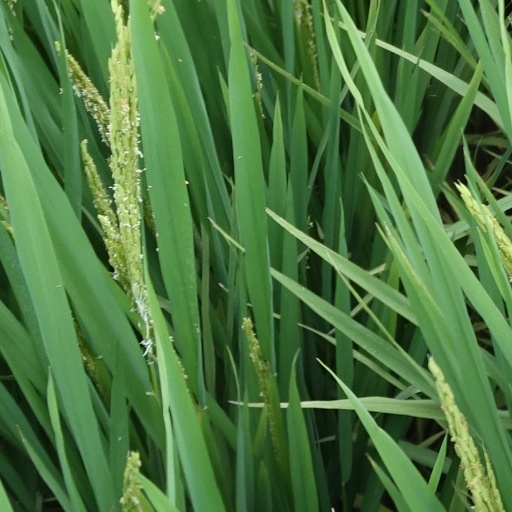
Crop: rice